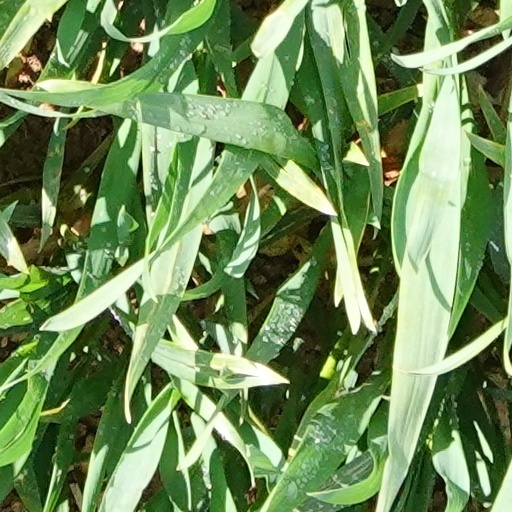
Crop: wheat